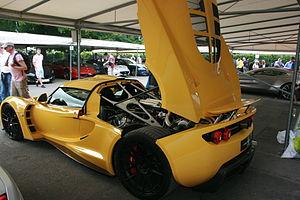
La Hennessey Venom GT est une voiture de sport basée sur le châssis et la carrosserie rallongés de la Lotus Exige, œuvre du préparateur Hennessey Performance Engineering.